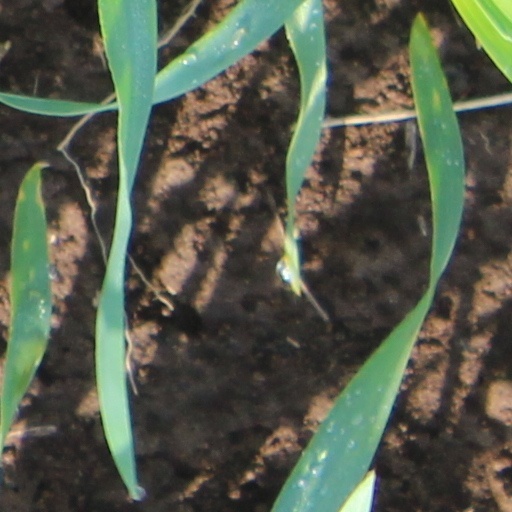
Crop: wheat